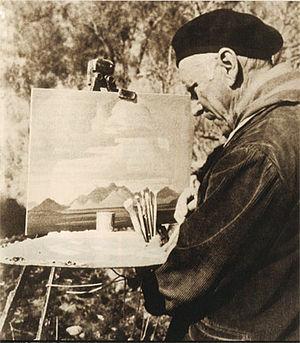
Jacobus Hendrik Pierneef était un peintre sud-africain, issu de la communauté afrikaner. Il fut l'un des plus grands peintres de paysages sud-africains.